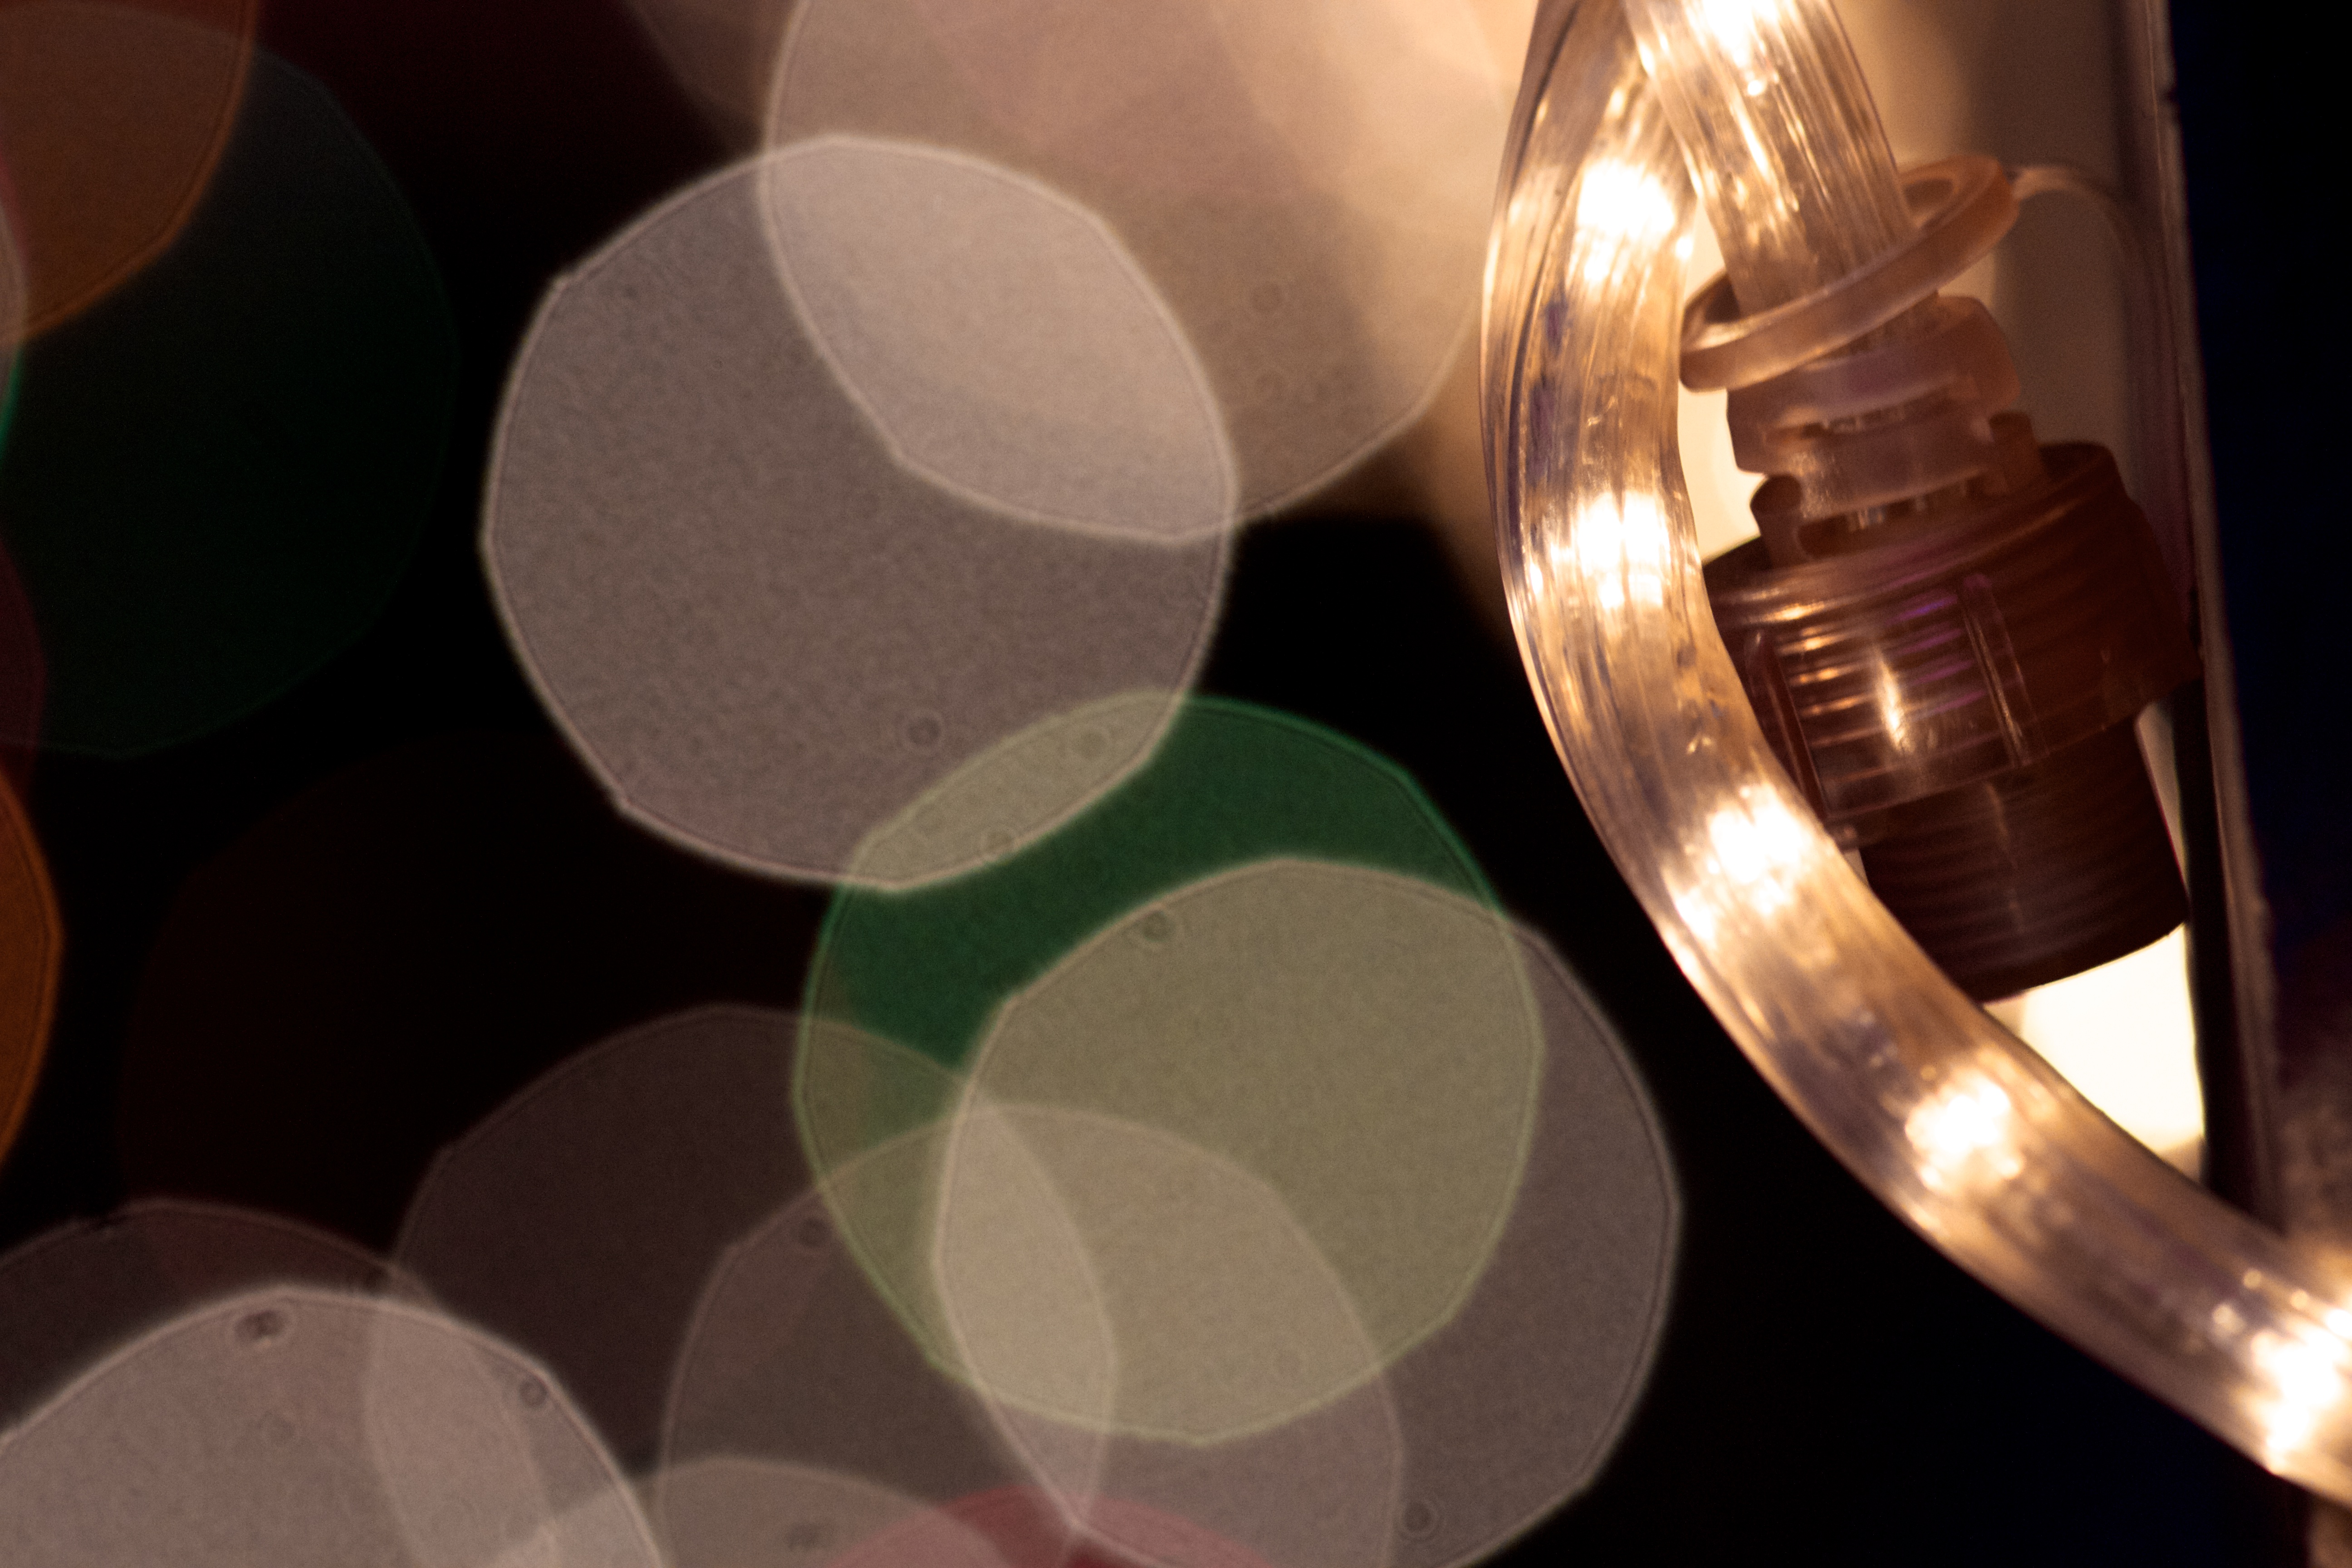
light, bokeh, glass, color, lighting, circle, product, organ, shape, screenshot, macro photography